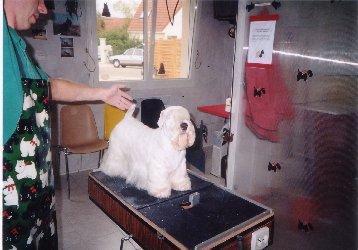
Sealyham_terrier